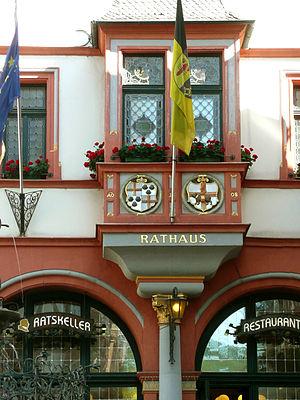
Bernkastel-Kues est une ville de l'arrondissement de Bernkastel-Wittlich du Land de Rhénanie-Palatinat, sur les bords de la Moselle, en Allemagne.